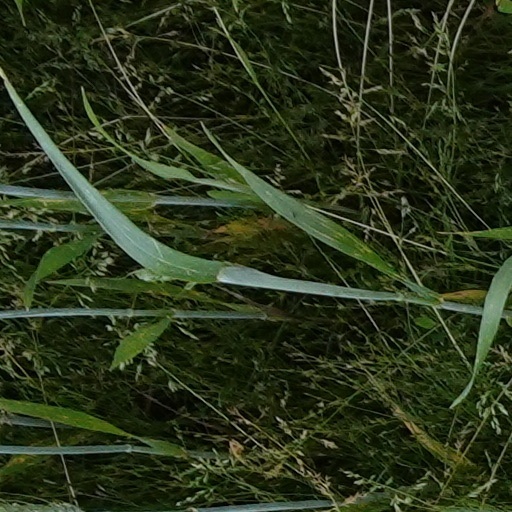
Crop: wheat